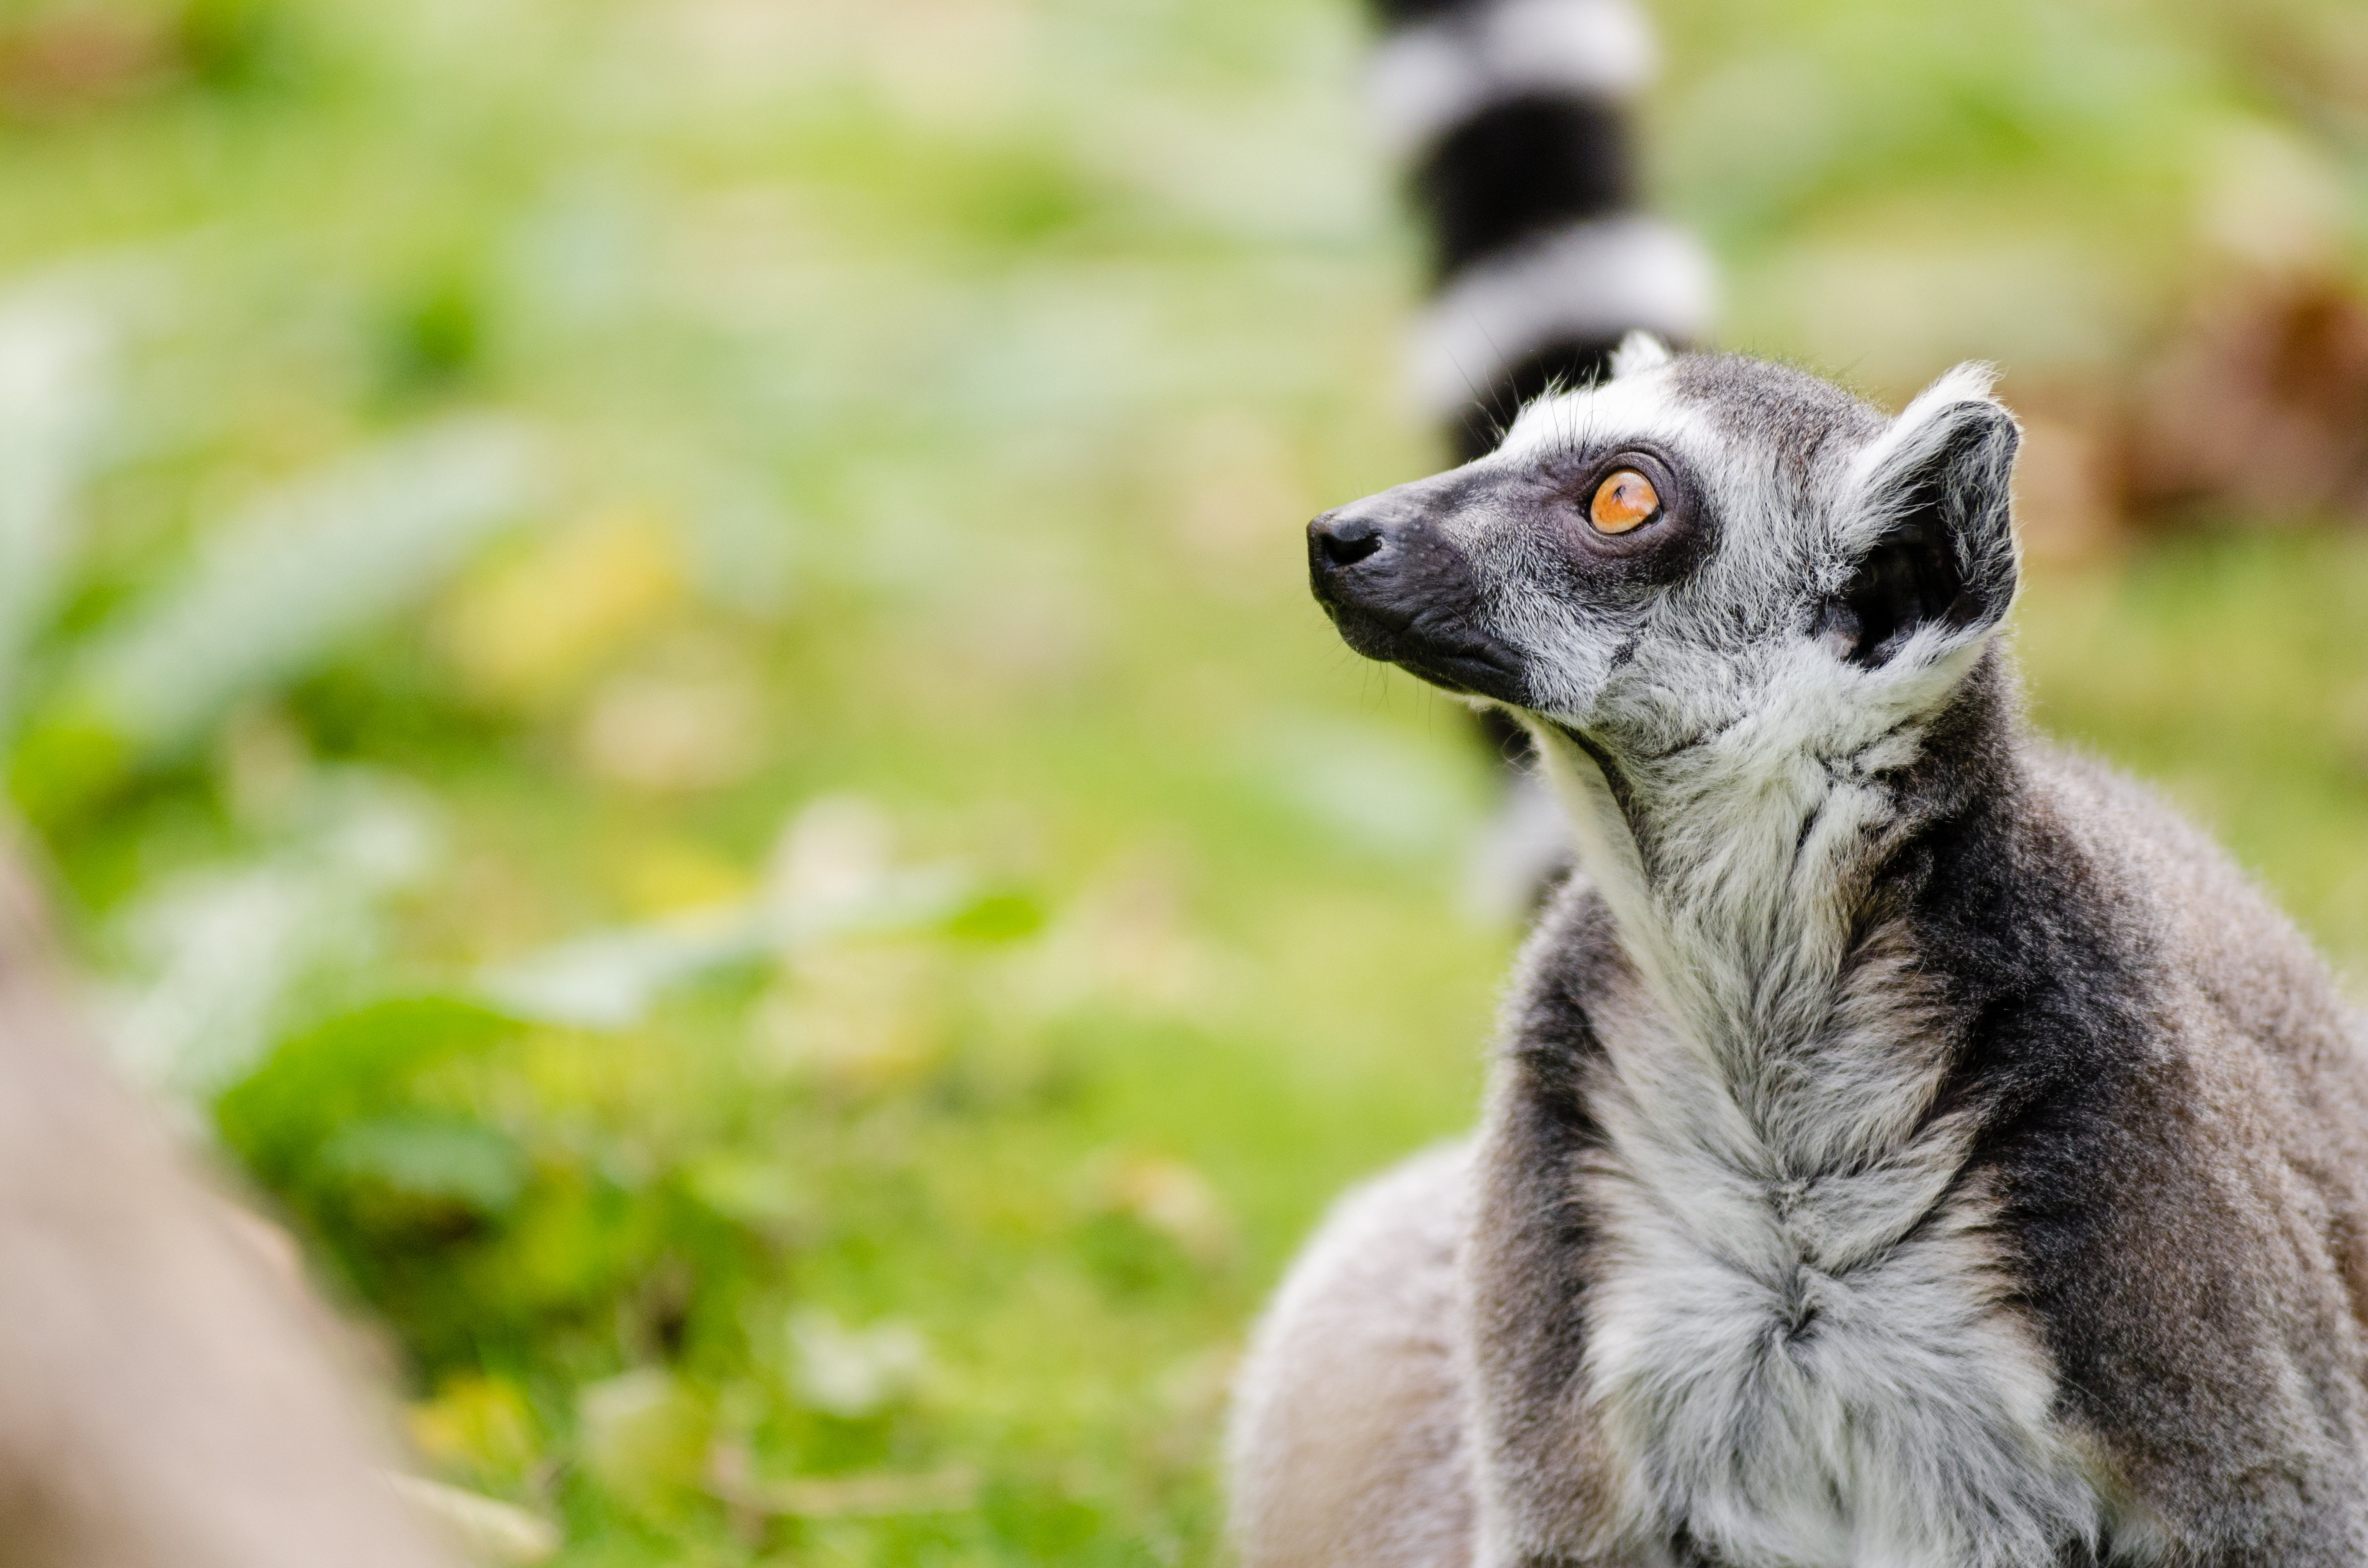
ring, feet, cute, wildlife, zoo, mammal, nikon, fauna, primate, eyes, hands, madagascar, vertebrate, germany, deutschland, adorable, lemur, d7000, niedlich, tierpark, tailed, katta, madagaskar, lemuren, marsupial, kattas, fuse, h nde